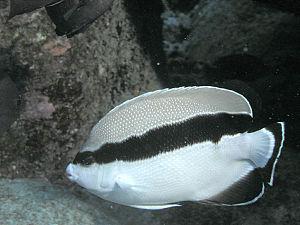
Apolemichthys est un genre de poissons osseux de la famille des Pomacanthidés.
Apolemichthys arcuatus est une espèce de poisson osseux de la famille des Pomacanthidés. Présent dans les récifs coralliens de Hawaï et de l'atoll Johnston, il peut atteindre 18 cm.